Glory Daze (2010 TV series)

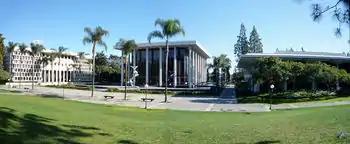
The Ambassador Auditorium and surrounding buildings near the filming of "Glory Daze"

When speaking of the series, Michael Wright, the executive vice president and head of programming for TBS, TNT, and Turner Classic Movies said: ""Glory Daze" is a sharply written, laugh-out-loud comedy with a talented ensemble cast, including comic veteran Tim Meadows. The time is right for this feel-good, funny, and fresh take on college life in the '80s."